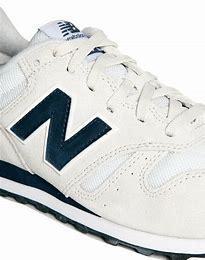
Brand: New
Model: Balance New Balance 373